Kailasapuram Ayya Vaikundar Temple

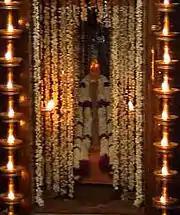
Kailasapuram Ayya Vaikundar temple.

The Kailasapuram Ayya Vaikundar Temple is a Hindu temple in Peruvilai village, Kailasapuram, Tamil Nadu, India. It is dedicated to Ayya Vaikundar (Ayya Vazhi), a "manu" Narayana avatar which arose from the sea and manifested in Mudisoodam Perumal ( - ). In 1836, Ayya founded Samathva Samajam, a human rights movement which contributed to the Independence of India and was influenced by the development of socialism in Europe.